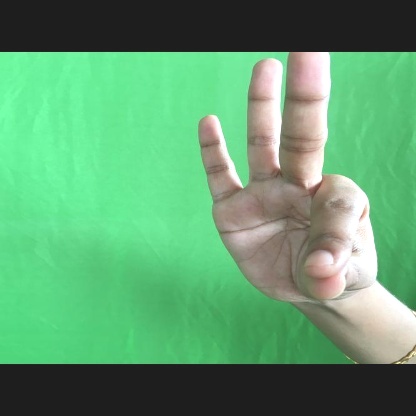
Mudra: Hamsasyam